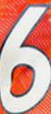
Number: 6